T'Pol

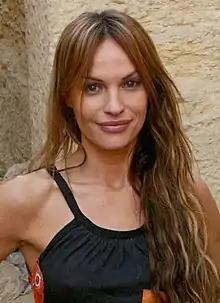
Jolene Blalock

Blalock turned down the role three times before accepting. The costume and makeup, including ears and wig, took about two hours to apply. Blalock found it helped her get into character: "It's really cool. Once I'm in the outfit, I am T'Pol." She describes the character as "feline in movement" and says "she does not look at humans condescendingly, though she is a superior race, so it may seem that way. She's just learning about human nature and the positives of feeling emotion."